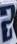
Number: 2